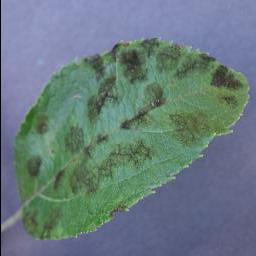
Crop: apple
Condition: scab